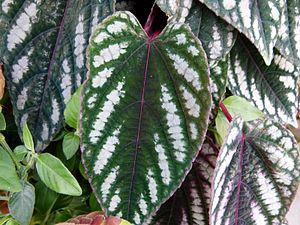
Serres du jardin du Luxembourg